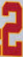
Number: 2